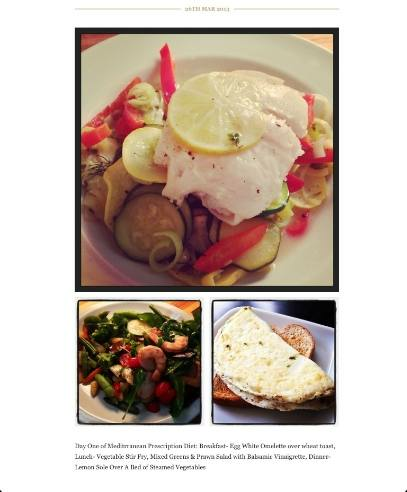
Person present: No